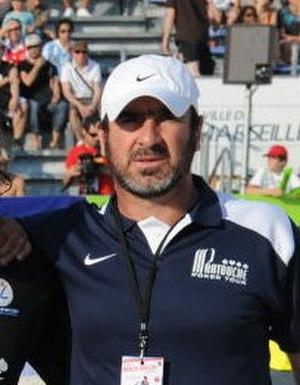
Eric Cantona avec l'équipe de France de Beach soccer en 2010.
L'équipe de France de football de plage, créée en 1997, est l'équipe nationale qui représente la France dans les compétitions internationales masculines de football de plage, sous l'égide de la Fédération française de football. Elle consiste en une sélection des meilleurs joueurs français. Les joueurs sont traditionnellement appelés Les Tricolores ou encore Les Bleus. De nos jours c'est cette dernière appellation qui est la plus usitée.
Jérémy Basquaise, né le 21 septembre 1985 à Saint-Paul, est un footballeur français international de football de plage.
En 2010, l'équipe de France de football de plage joue les traditionnelles Coupe et le Championnat d'Europe ainsi que les éliminatoires de la Coupe du monde 2011.